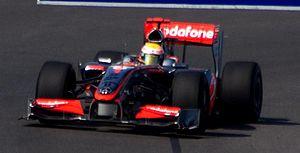
Lewis Carl Davidson Hamilton, né le 7 janvier 1985 à Stevenage dans le Hertfordshire en Angleterre, est un pilote automobile britannique, sextuple champion du monde de Formule 1 en 2008, 2014, 2015, 2017, 2018 et 2019, recordman du nombre de pole positions et du nombre de podiums.
Le Grand Prix d'Europe 2009, disputé sur le Circuit urbain de Valence le 23 août 2009, est la 814ᵉ épreuve du championnat du monde de Formule 1 courue depuis 1950 et la onzième manche du championnat 2009.